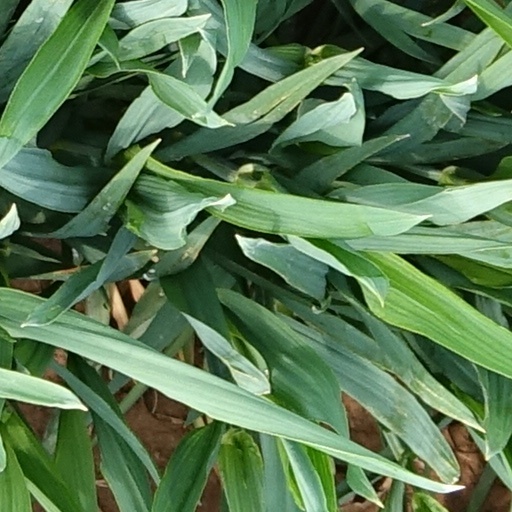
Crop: wheat